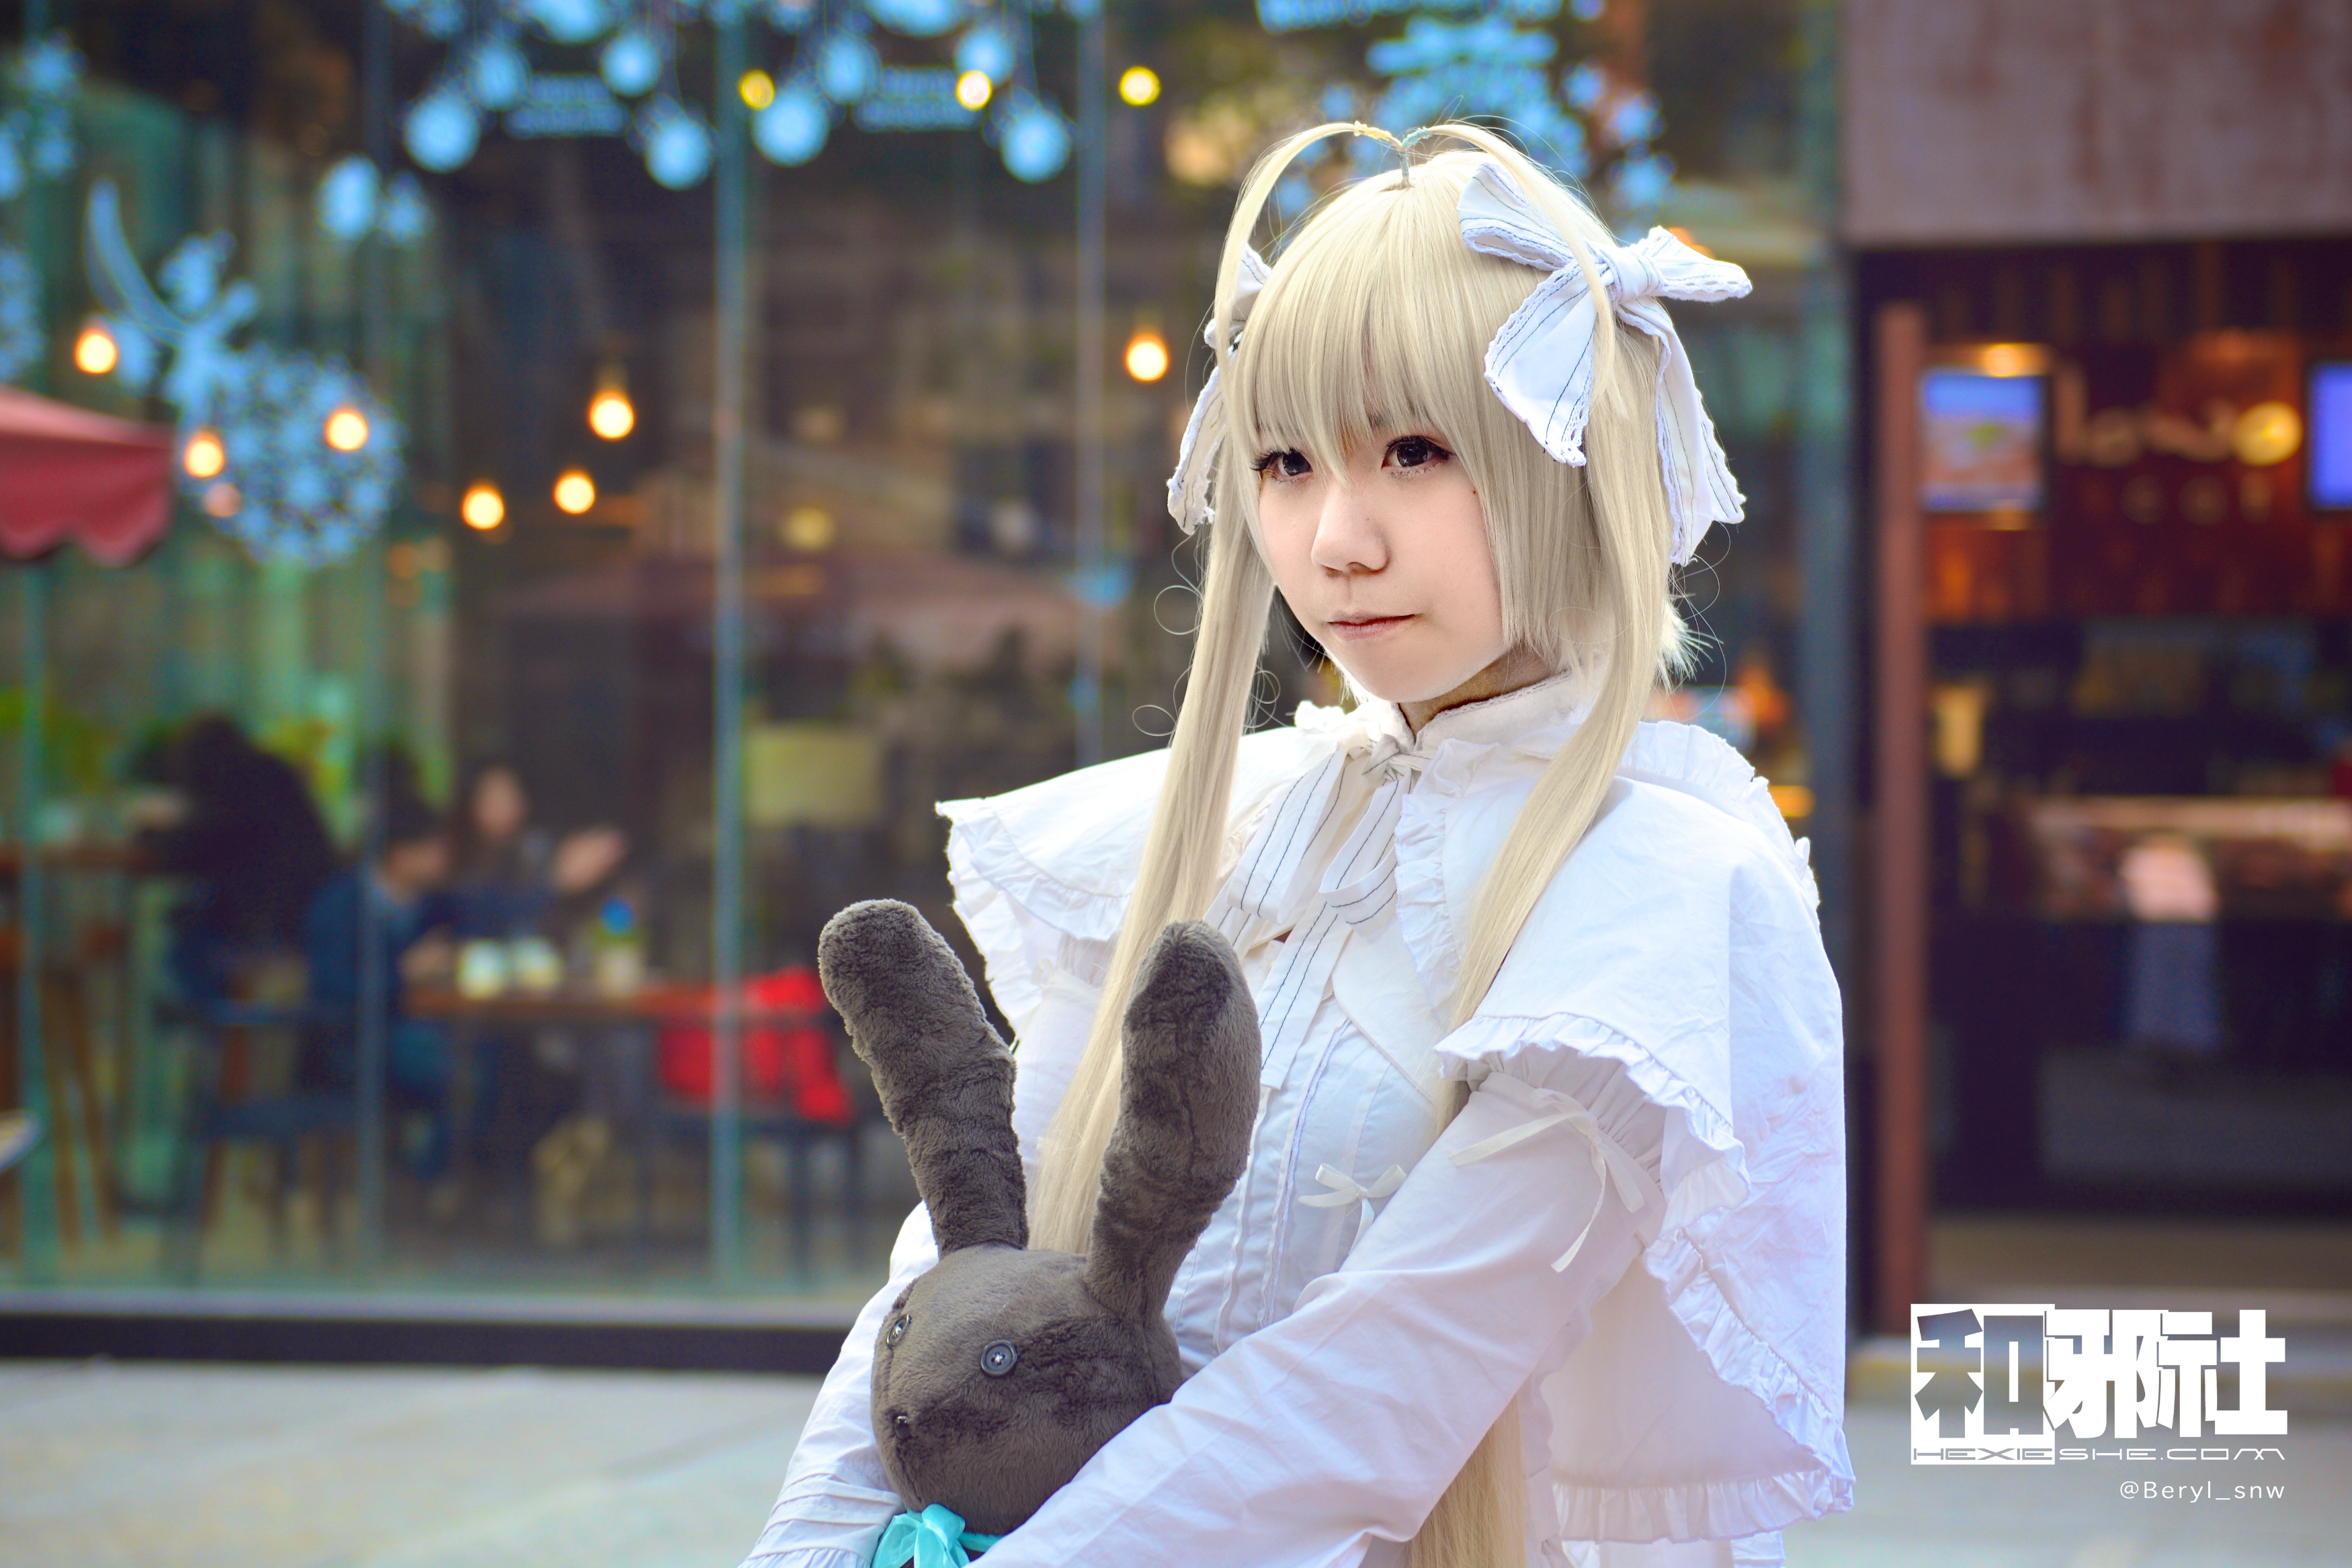
bokeh, girl, play, cute, asian, nikon, clothing, outdoors, cosplay, cool image, japanese, canton, f28, 2470, d7100, costume, anime, comic, comiccon, yosuganosora